List of Empire ships (H)

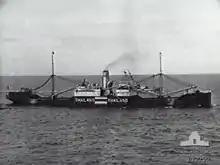
Thai cargo ship "Thepsatri Nawa", later taken over by the UK as the "Empire Hamble".

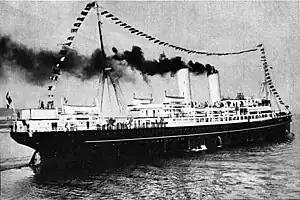
"Kościuszko"

was a 797 GRT coastal tanker, built by Grangemouth Dockyard Co Ltd, Grangemouth. Launched on 6 February 1943 and completed in May 1943. Sold in 1946 to Anglo-American Oil Co Ltd and renamed "Esso Genesse". To Esso Petroleum Co Ltd in 1951. Scrapped in 1961 in Tamise, Belgium.